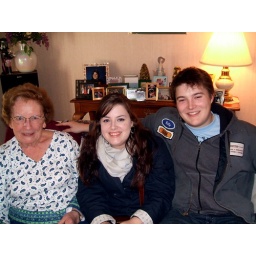
My sister Genevieve and I grew up in a house on Sargent Rd in Winchester next door to Kay.